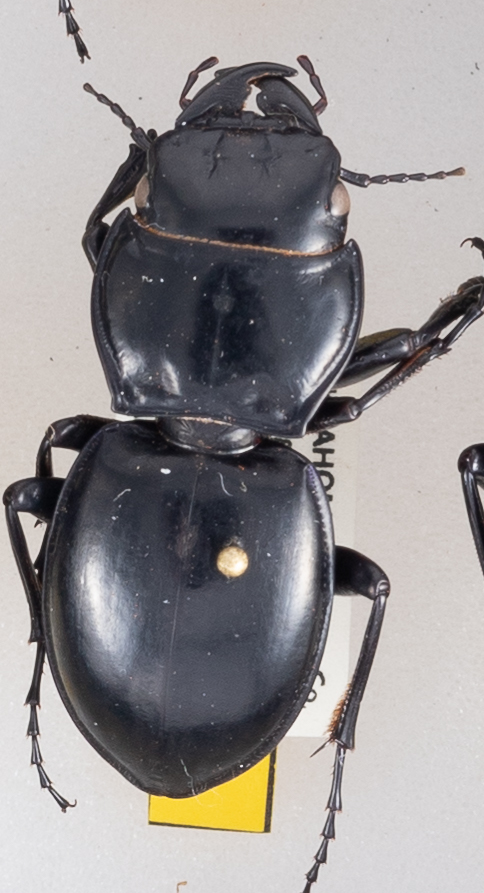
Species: Pasimachus californicus
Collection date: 2019-05-01
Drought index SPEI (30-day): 1.226
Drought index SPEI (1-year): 1.314
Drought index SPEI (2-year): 0.71